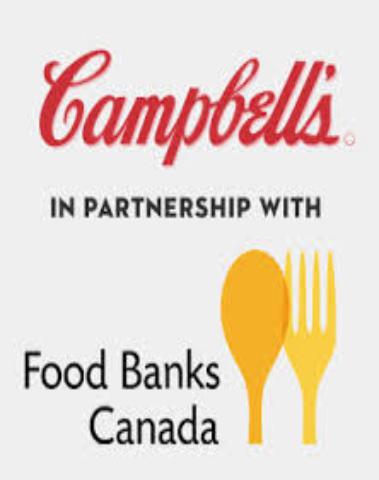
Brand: Campbells
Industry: Food